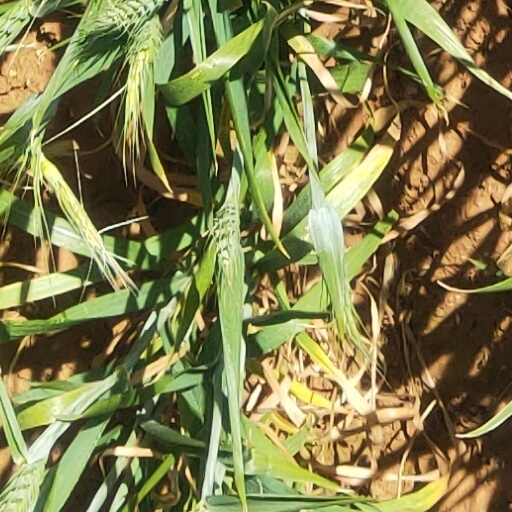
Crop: wheat